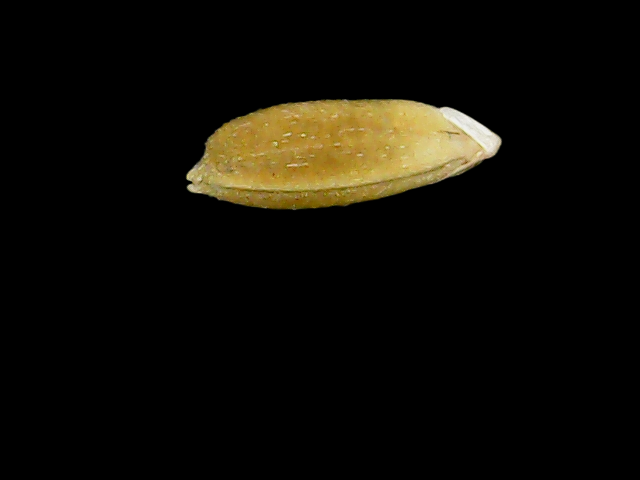
Rice variety: Bd95